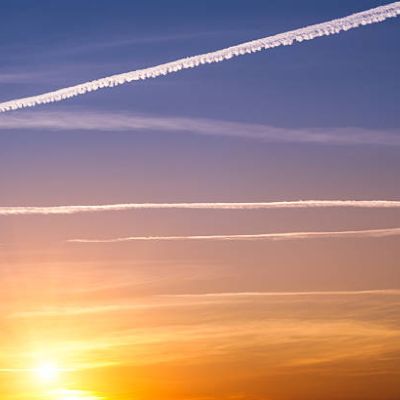
Cloud type: Contrail (Ct)